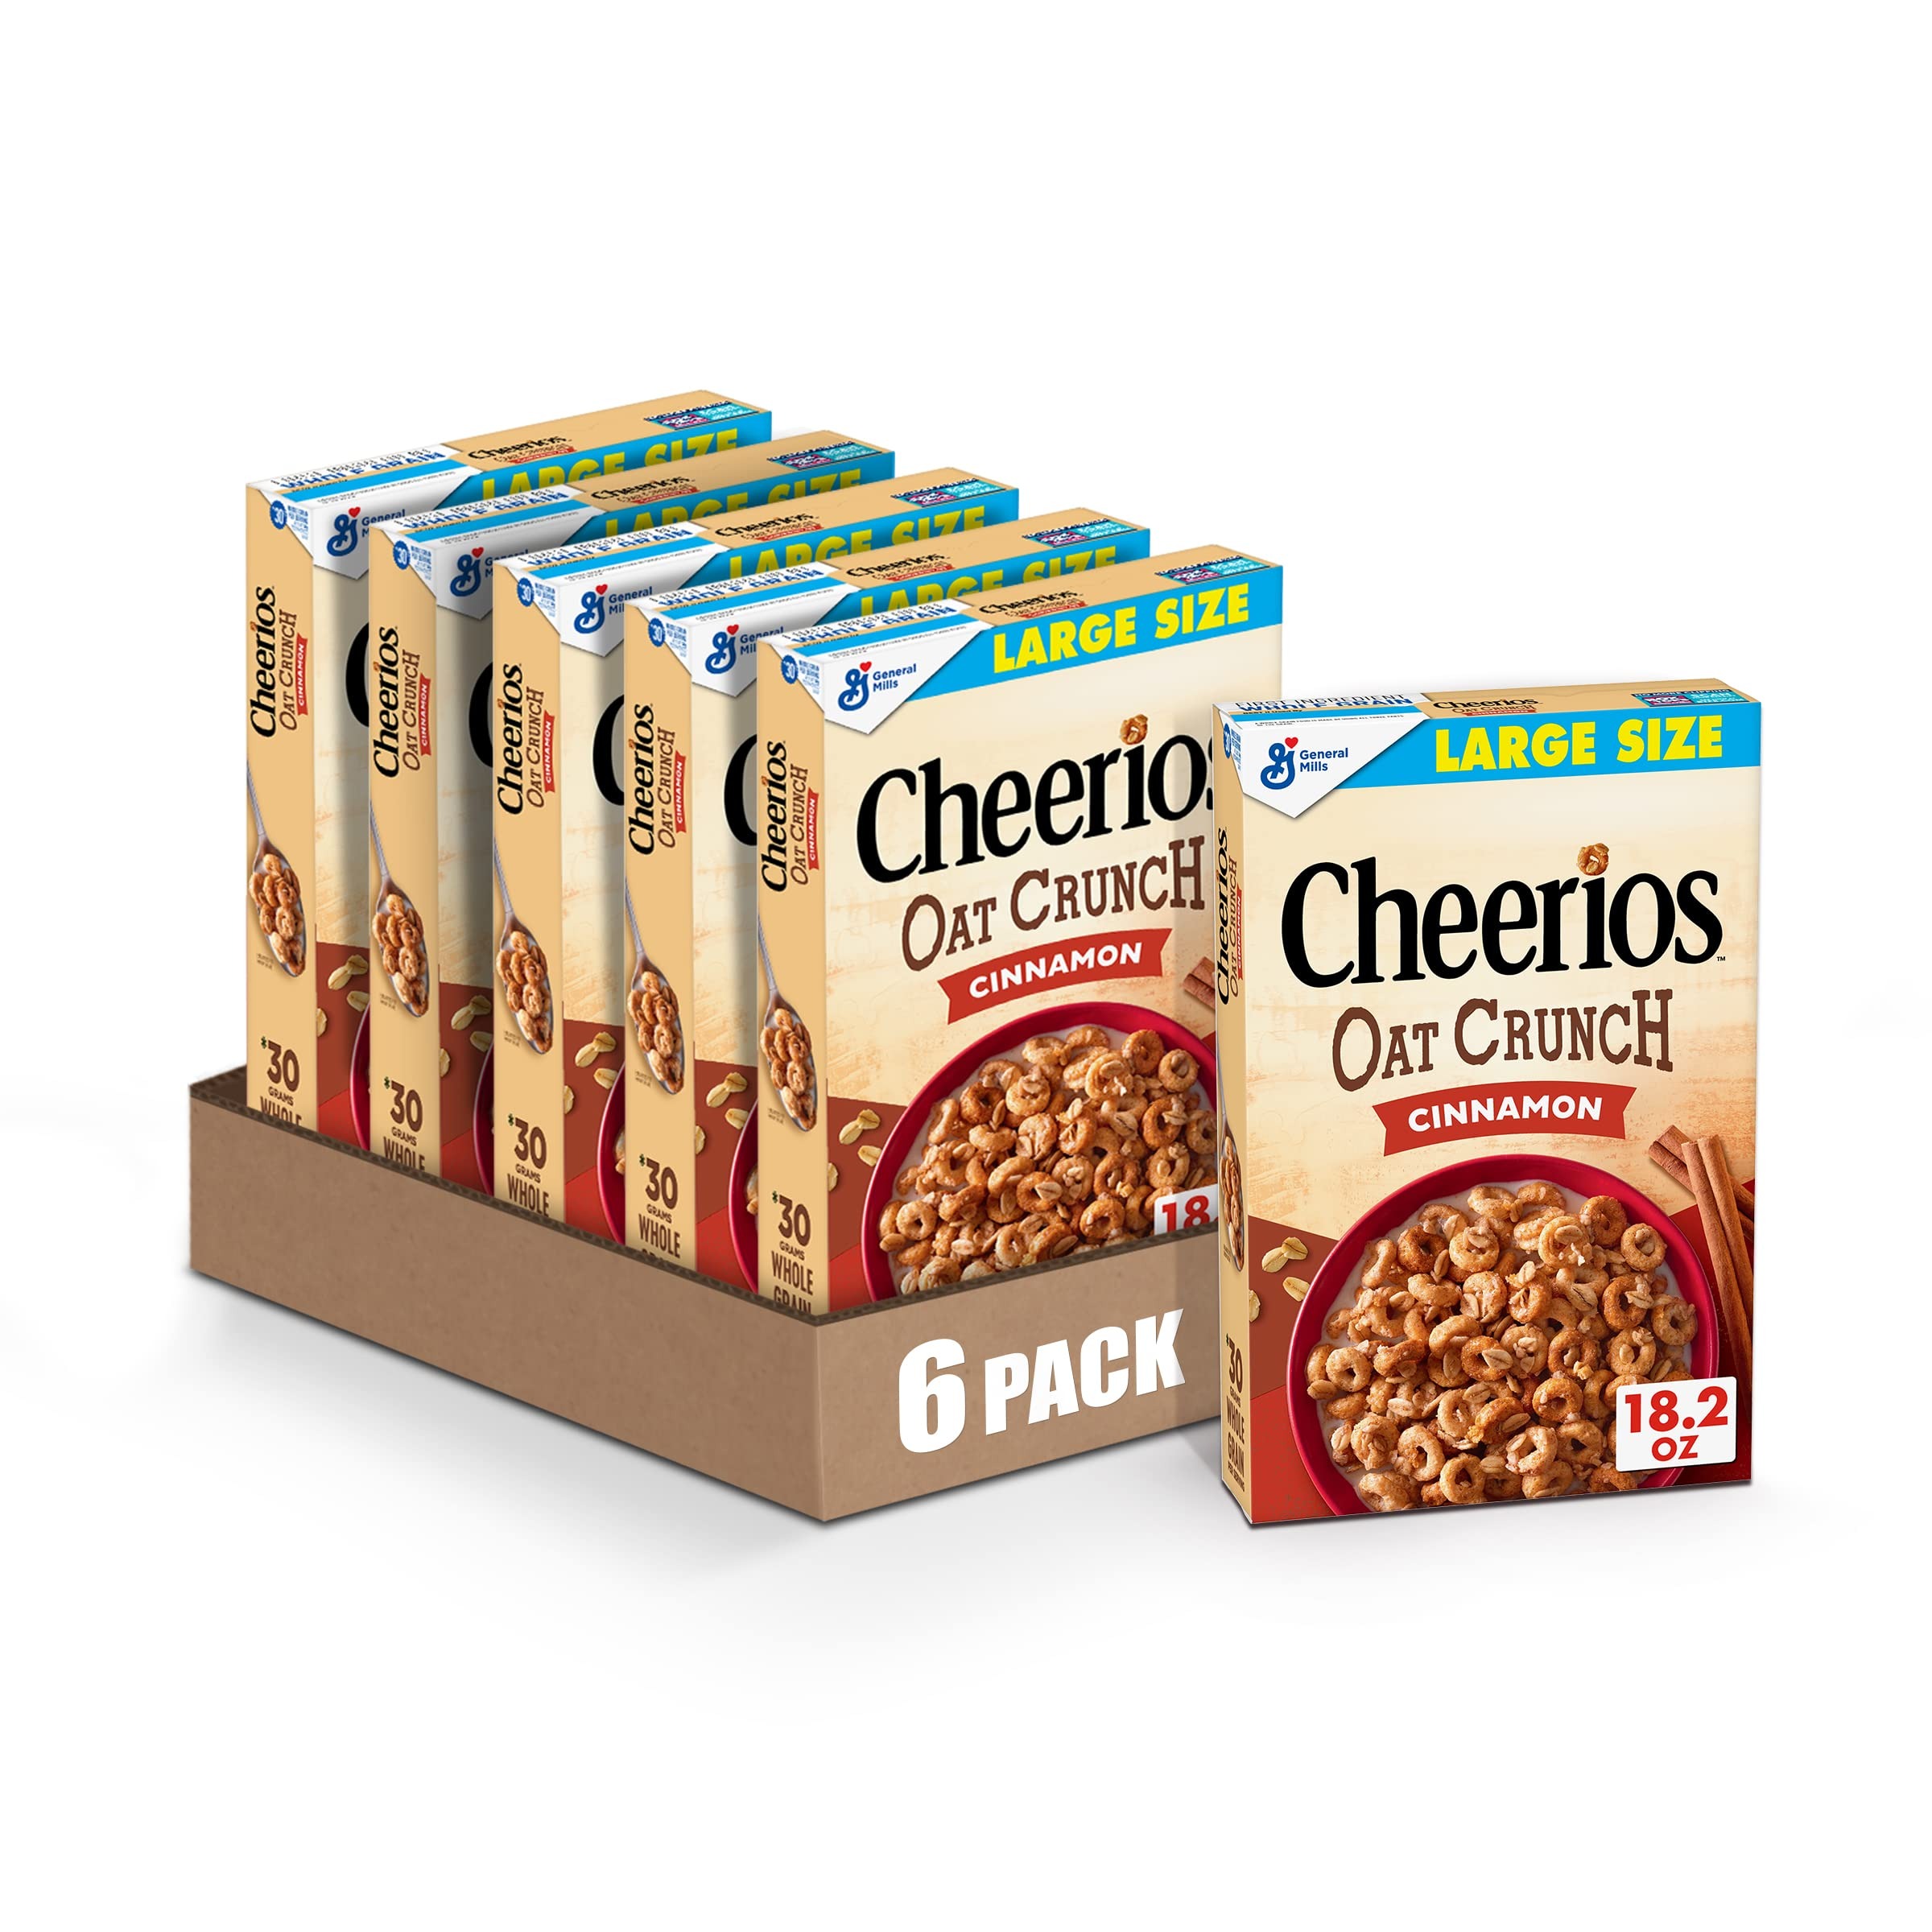
Item Name: Cheerios Cinnamon Oat Crunch Cereal, 18.2 oz Box (Pack of 6)
Bullet Point 1: CEREAL: Sweetened multigrain breakfast cereal with whole grain oats that is a good source of fiber
Bullet Point 2: WHOLE GRAIN: More than half your daily value of whole grain; No artificial flavors or colors from artificial sources
Bullet Point 3: REAL INGREDIENTS: No artificial flavors or colors from artificial sources
Bullet Point 4: FIBER: Good source of fiber and contains 4.5g of total fat per serving. Also contains 9 vitamins and minerals to start every day off right
Bullet Point 5: BOX CONTAINS: 18.2 oz, Pack of 6
Value: 6.0
Unit: Count

Price: 6.99